2008 in spaceflight

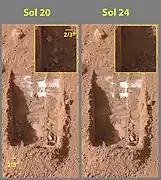
The discovery of water ice on Mars

India launched its first Lunar probe, Chandraayan-1, on 22 October, with the spacecraft entering selenocentric orbit on 8 November. On 16 November, the Moon Impact Probe was released, and crashed into the Lunar surface. Although no other spacecraft were launched beyond geocentric orbit in 2008, several significant events occurred in interplanetary flights which had been launched in previous years. MESSENGER conducted flybys of Mercury in January and October, the first spacecraft to do so since Mariner 10 in 1975. Cassini continued to make flybys of the moons of Saturn, including several close passes of Enceladus, one at a distance of 25 kilometres. In September Rosetta flew past the asteroid 2867 Šteins. On 25 May, the Phoenix spacecraft landed in the Green Valley on Mars, where it discovered water ice. Phoenix exceeded its design life of 90 days, finally failing on 10 November. The Ulysses spacecraft, launched in 1990, was also retired in 2008.